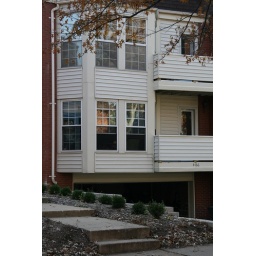
I have the 1st floor on the front side, so that is my window and balcony above the garage